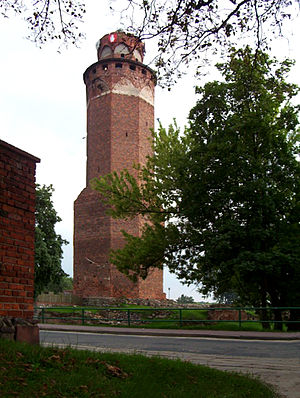
Brodnica / Galleri
Brodnica er en by i det nordlige Polen med 28.579 indbyggere. Byen har i en periode været en del af provinsen Toruń voivodskab, nu voivodskabet kujawsko-pomorskie. Byens borgermester hedder i dag Wacław Bronisław Derlicki.